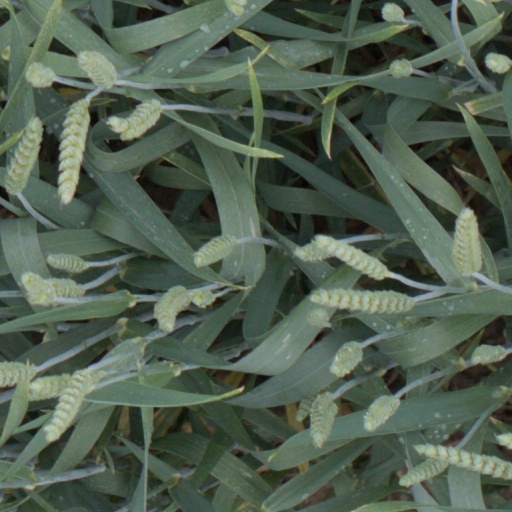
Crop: wheat